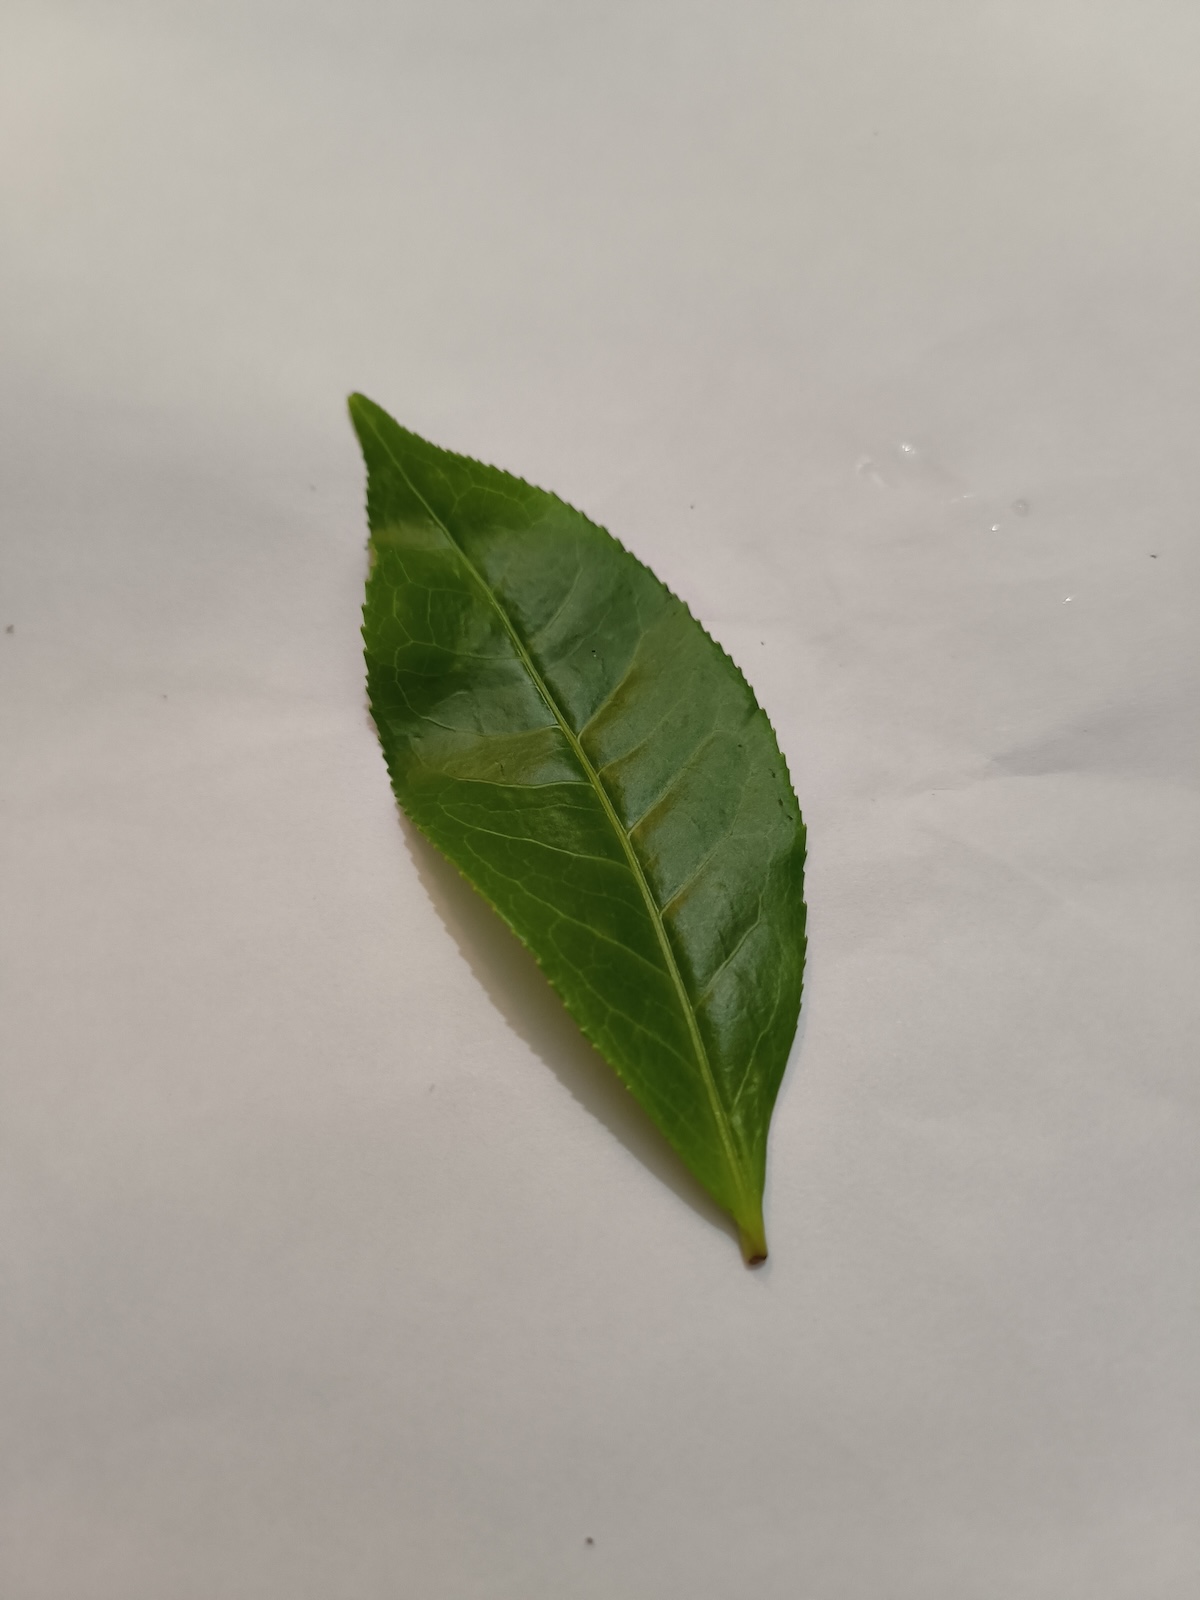
Label: Healthy leaf